Johannes Helstone

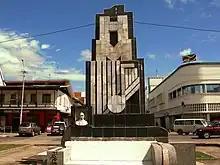
Helstone Monument

In 1944, W.A. Leeuwin made a radio program about Helstone. The broadcast ended with the observation that there were no visible signs of his presence any more.